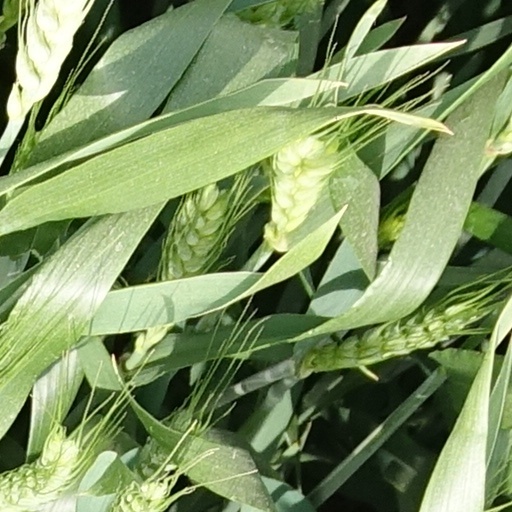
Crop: wheat